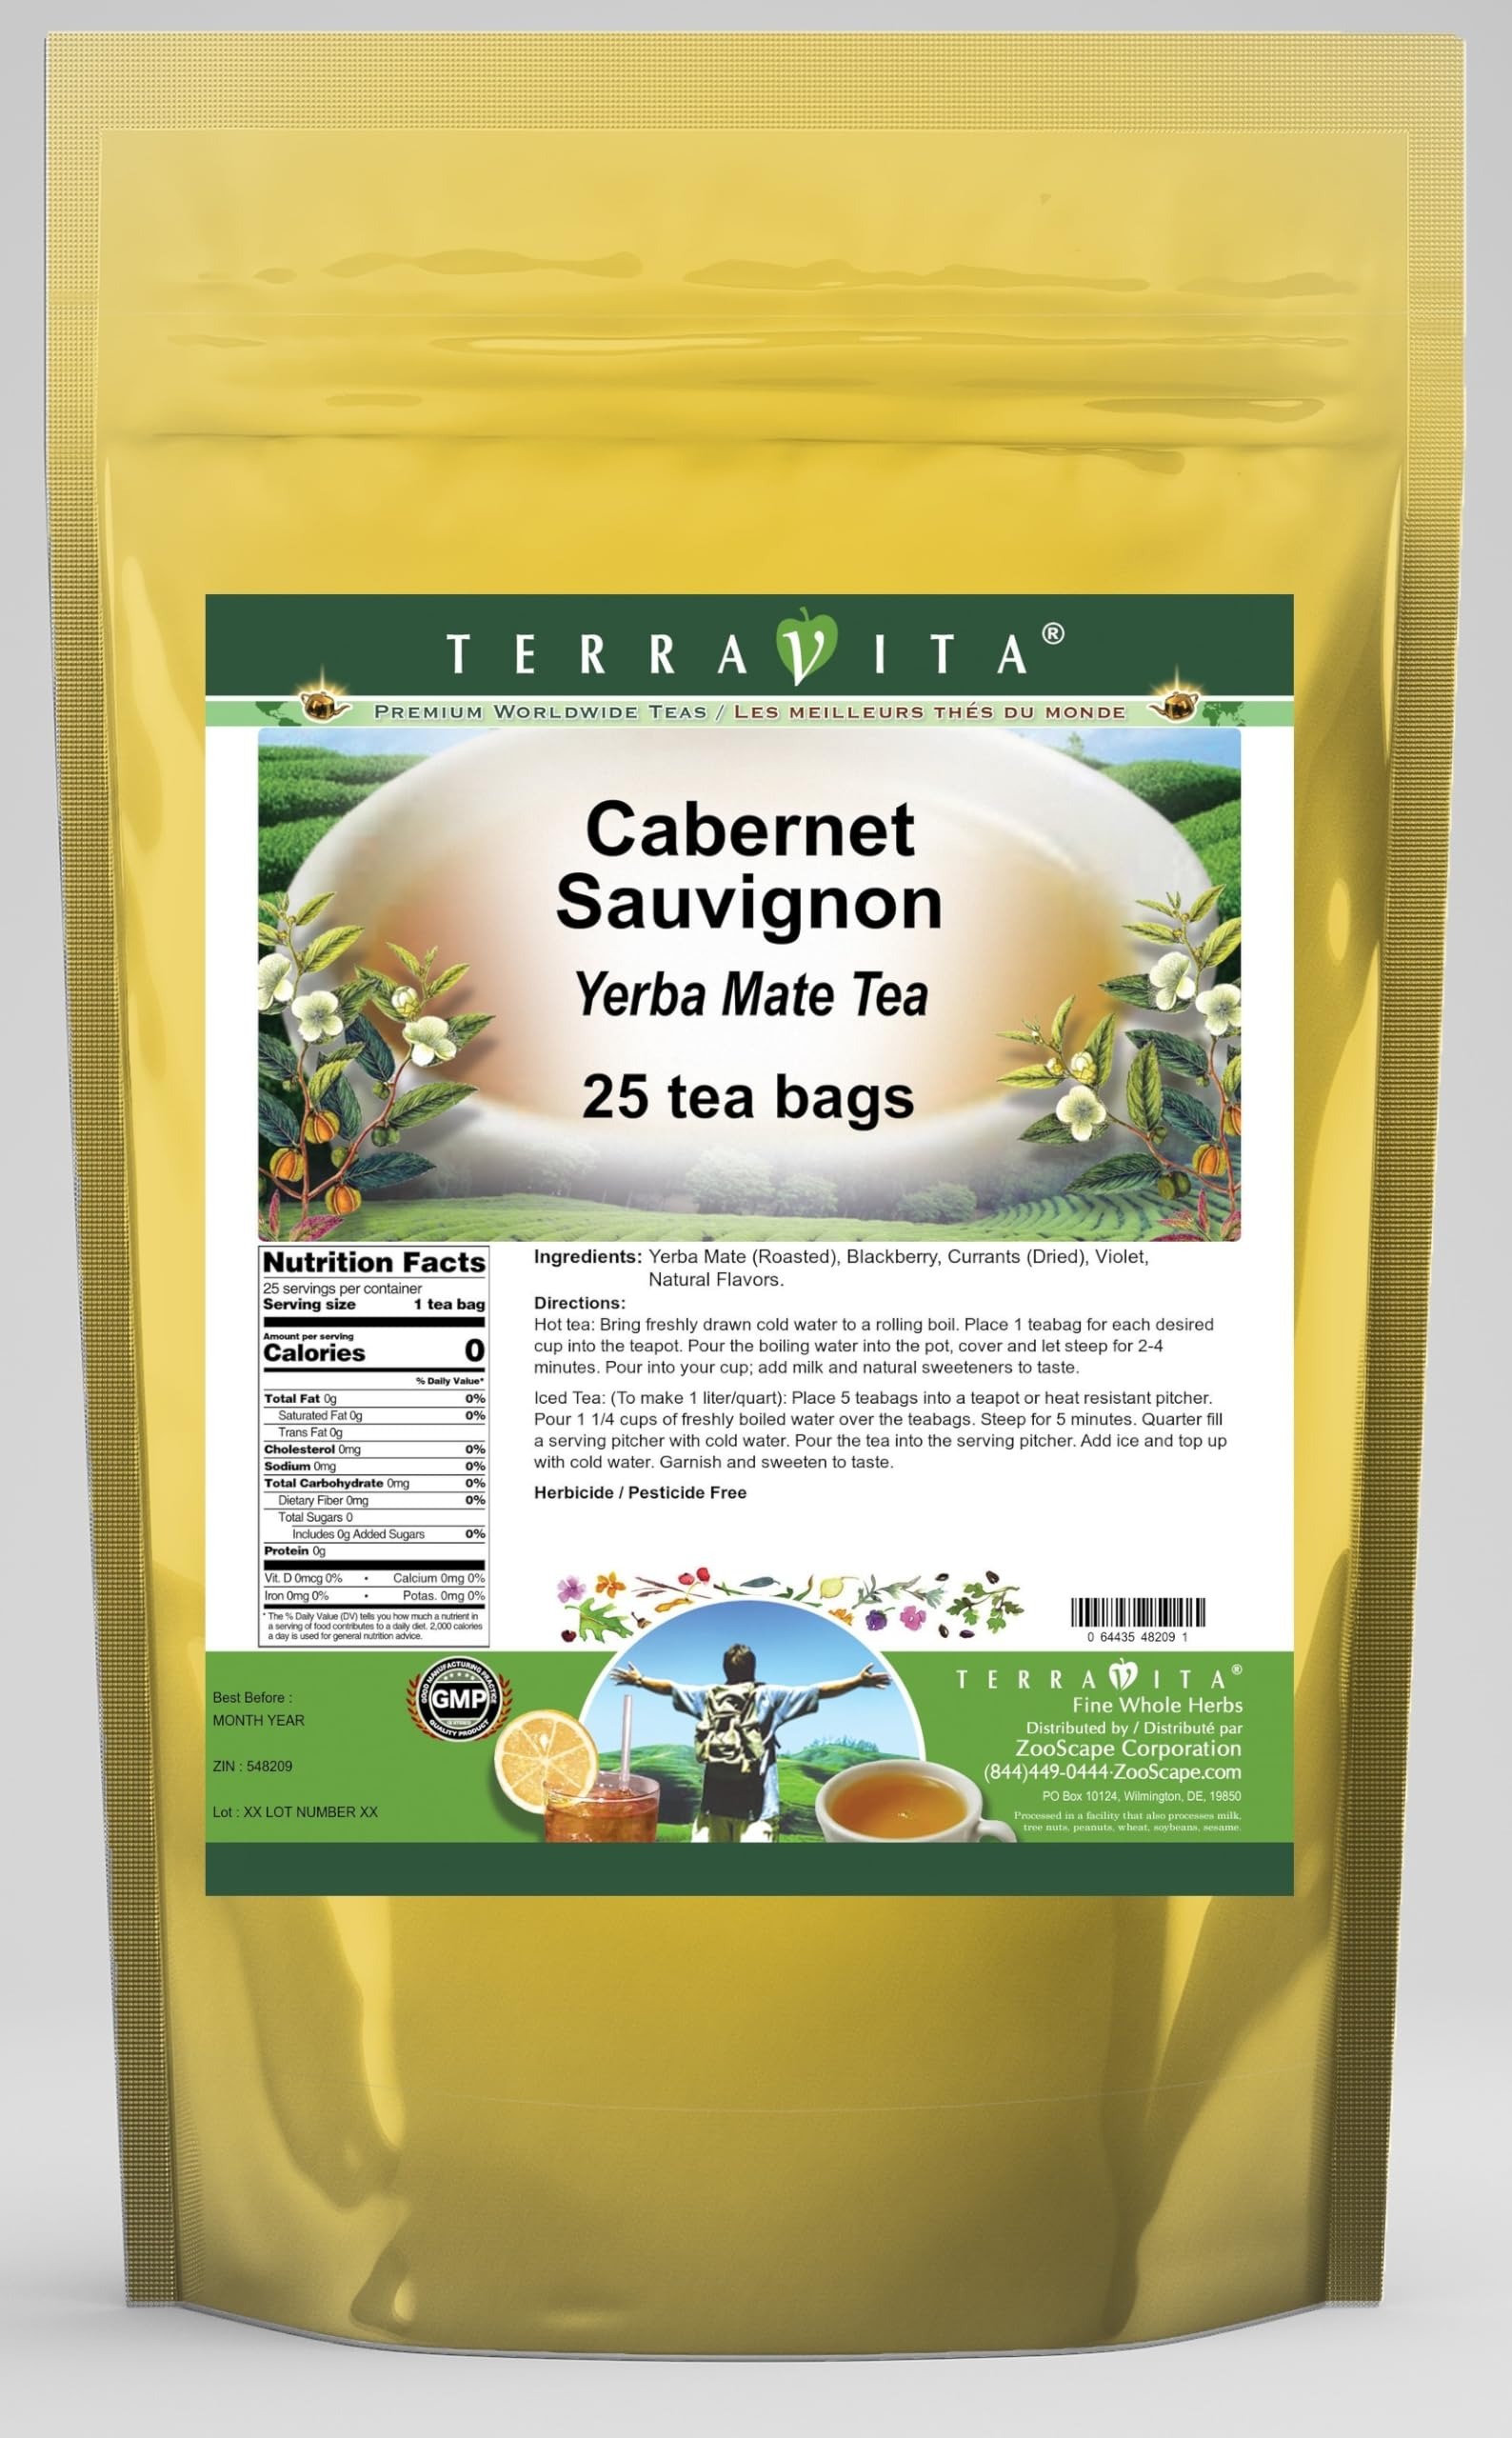
Item Name: Cabernet Sauvignon Yerba Mate Tea (25 tea bags, ZIN: 548209) - 2 Pack
Bullet Point: Our Cabernet Sauvignon Yerba Mate tea is a scrumptuous all-natural flavored Yerba Mate coffee substitute with Blackberry, Currants and Violet that will refresh you with its terrific taste! You will enjoy the earthy and acidity-free Cabernet Sauvignon aroma and flavor again and again! - Ingredients: Yerba Mate, Blackberry, Currants, Violet and Natural Cabernet Sauvignon Flavor.
Product Description: Our Cabernet Sauvignon Yerba Mate tea is a scrumptuous all-natural flavored Yerba Mate coffee substitute with Blackberry, Currants and Violet that will refresh you with its terrific taste! You will enjoy the earthy and acidity-free Cabernet Sauvignon aroma and flavor again and again! - Ingredients: Yerba Mate, Blackberry, Currants, Violet and Natural Cabernet Sauvignon Flavor. - Hot tea brewing method: Bring freshly drawn cold water to a rolling boil. Place 1 teabag for each desired cup into the teapot. Pour the boiling water into the pot, cover and let steep for 2-4 minutes. Pour into your cup; add milk and natural sweeteners to taste. - Iced tea brewing method: (To make 1 liter/quart): Place 5 teabags into a teapot or heat resistant pitcher. Pour 1 1/4 cups of freshly boiled water over the teabags. Steep for 5 minutes. Quarter fill a serving pitcher with cold water. Pour the tea into the serving pitcher. Add ice and top up with cold water. Garnish and sweeten to taste. - TerraVita is an exclusive line of premium-quality, natural source products that use only the finest, purest and most potent ingredients found around the world. TerraVita is hallmarked by the highest possible standards of purity, potency, stability and freshness. All of our products are prepared with the highest elements of quality control, from raw materials through the entire manufacturing process, up to and including the moment that the bottles or bags are sealed for freshness and shipped out to you. Our highest possible standards are certified by independent laboratories and backed by our personal guarantee. - TerraVita exists to meet and ensure your family's health and wellness without the harmful effects of chemicals and health products. We strive to make all of our products affordable and reliab
Value: 50.0
Unit: Count

Price: 37.63